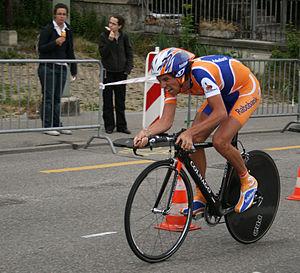
Thomas Dekker, né le 6 septembre 1984 à Dirkshorn, est un coureur cycliste néerlandais. Professionnel de 2005 à 2014, il est considéré au début de sa carrière comme un des meilleurs espoirs des Pays-Bas. Avec l'équipe Rabobank, il remporte notamment deux titres de champion des Pays-Bas du contre-la-montre en 2004 et 2005, Tirreno-Adriatico en 2006 et le Tour de Romandie en 2007. Engagé avec Silence-Lotto en 2009,